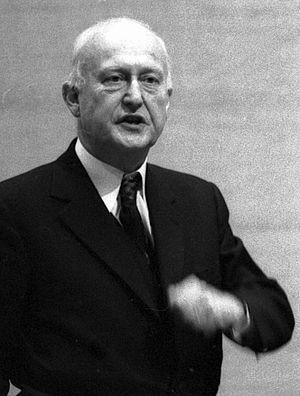
Liste des présidents du Parlement européen.
Le gouvernement Pierre Pflimlin a été le gouvernement de la France du 13 mai 1958 au 28 mai 1958.
Cet article dresse la liste des chefs du gouvernement français depuis 1598.